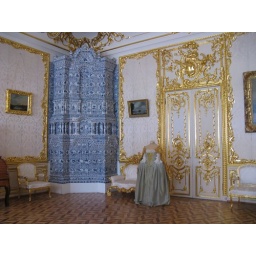
Catherine's Palace.The blue and white porcelain in the corner is a fireplace.